Will Hunt

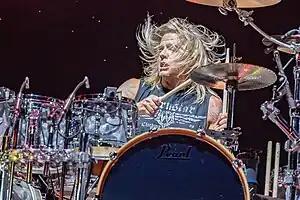
Hunt performing with Evanescence in 2023

William Hunt (born September 5, 1971) is an American drummer. He has been a member of rock band Evanescence since 2007, and has also played for Skrape, Dark New Day, Black Label Society, Vasco Rossi, Device, Crossfade, Staind, Static-X, Slaughter, and Godsmack.